Korea under Japanese rule

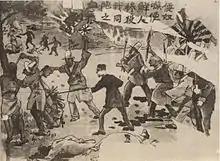
Chinese anti-Japanese poster published after reprisals by Koreans

Japan sent anthropologists to Korea who took photos of the traditional state of Korean villages, serving as evidence that Korea was "backwards" and needed to be modernized.